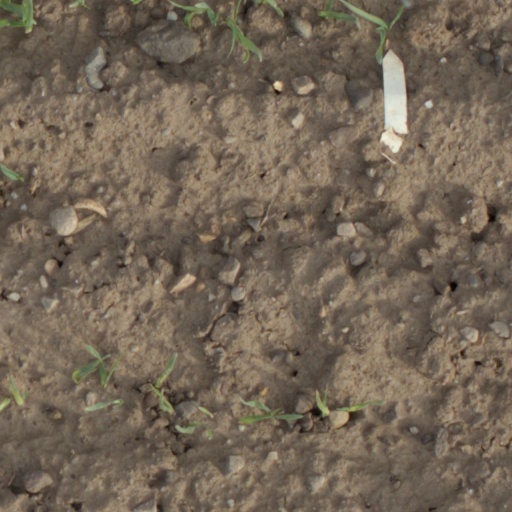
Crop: wheat